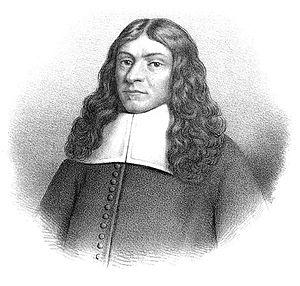
Johan Hadorph était un archéologue suédois. Il entra à l'université d'Uppsala en 1648 et fut remarqué par le chancelier Magnus Gabriel De la Gardie qui aida alors au développements de sa carrière. Johan devint en 1666 co-directeur de la direction nationale du patrimoine de Suède avec Olof Verelius, puis dirigea seul à partir de 1679 jusqu'en 1693. Avec cette position et le soutien financier de Magnus Gabriel, il lança en 1668 un grand inventaire des sites archéologiques de Suède qui s'étala jusqu'en 1693. Il était aussi très intéressé dans les textes anciens, en particulier les textes de lois. Il est aussi connu comme la première personne à organiser des fouilles à Birka.